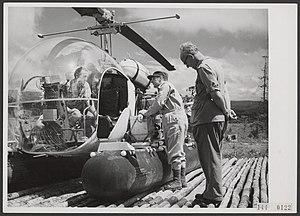
Leo Daniel Brongersma est un zoologue, herpétologiste et professeur néerlandais.